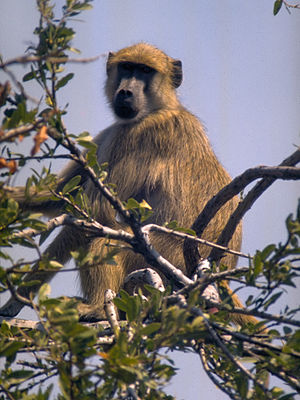
Chacmabavian
Chacmabavianen er en bavianart i slægten savannebavianer. Den bliver 60-82 cm lang, dertil en hale på 53-84 cm og vejer mellem 15 og 30 kg. Man har beviser for, at denne art anvender pinde som værktøj. Dyret er udbredt i hele det sydlige Afrika.